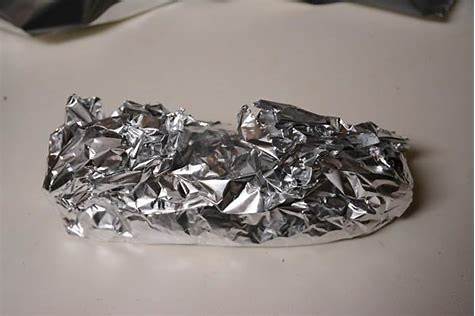
Label: metal